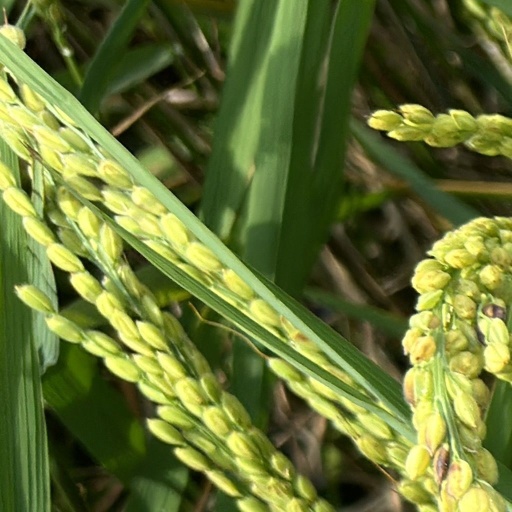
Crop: rice